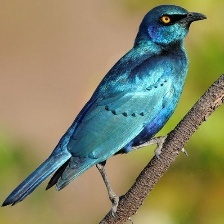
Species: CAPE GLOSSY STARLING
Scientific name: LAMPROTORNIS NITENS